Leaf

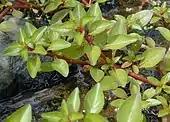
The leaves on this plant are arranged in pairs opposite one another, with successive pairs at right angles to each other ("decussate") along the red stem. Note the developing buds in the axils of these leaves.

Where leaves are basal, and lie on the ground, they are referred to as prostrate.